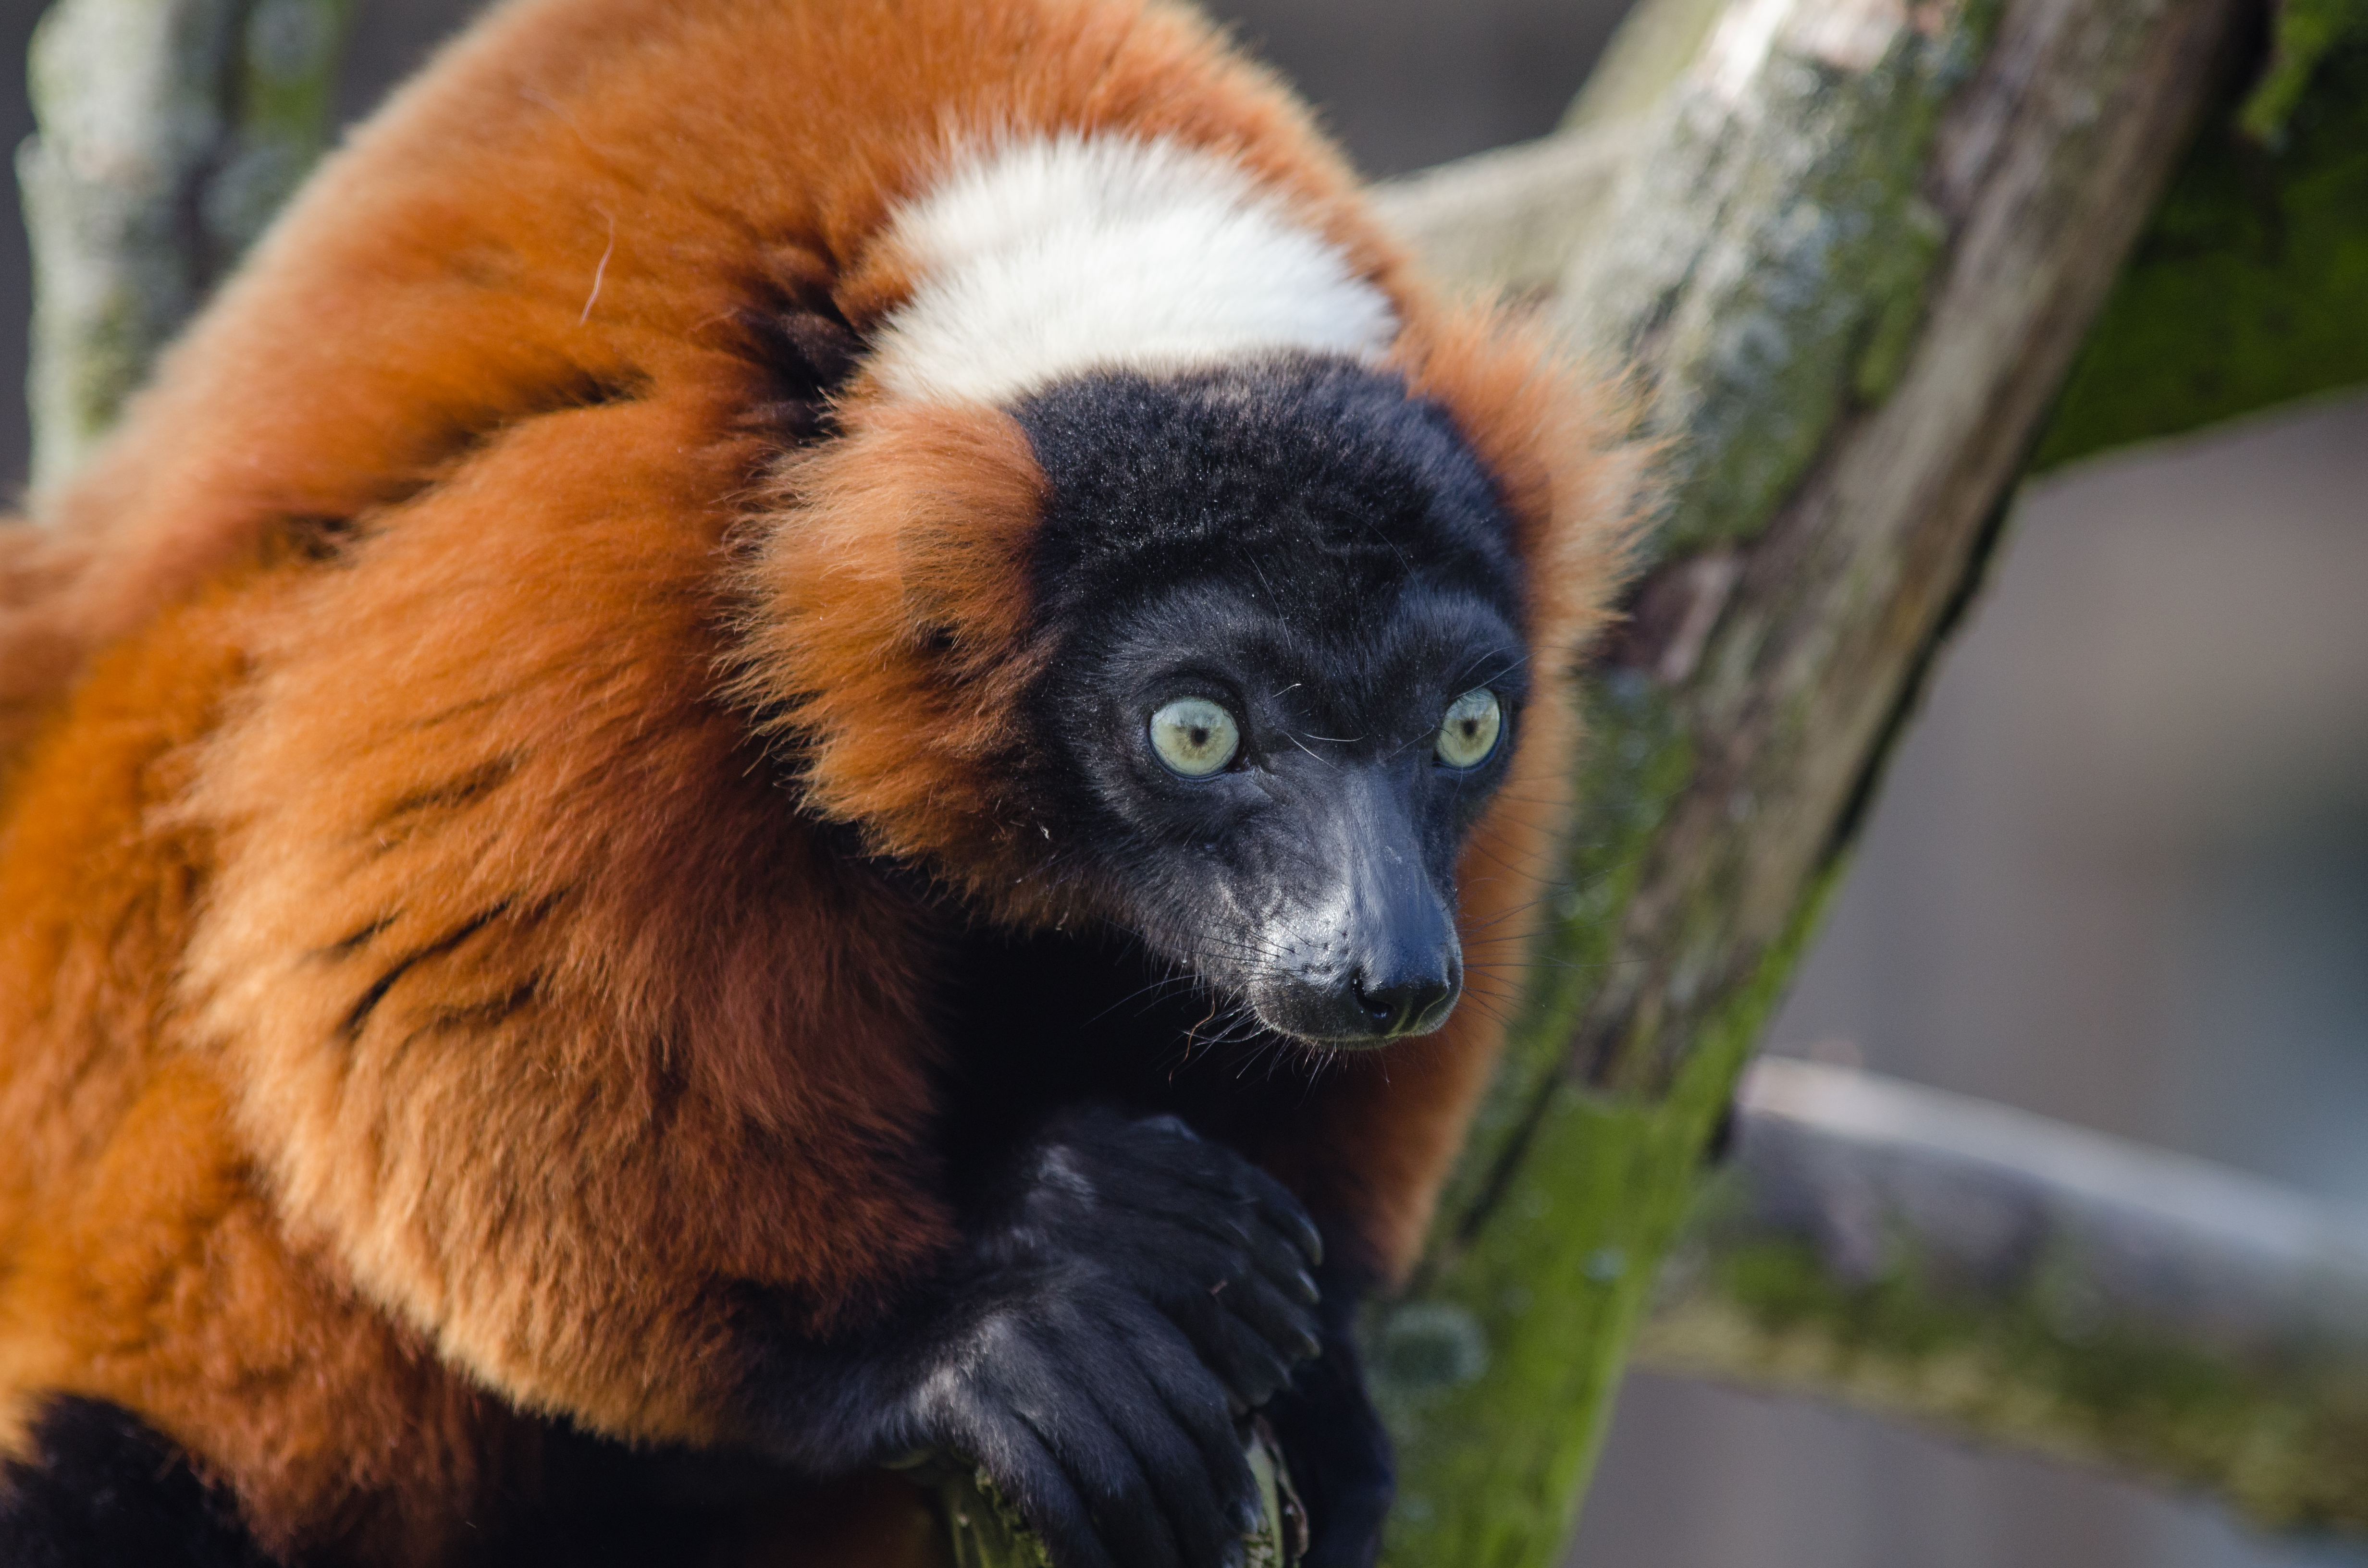
bokeh, feet, cute, wildlife, zoo, red, mammal, nikon, fauna, primate, eyes, hands, gibbon, madagascar, vertebrate, zoom, germany, deutschland, augen, adorable, lemur, d7000, roter, niedlich, tierpark, hnde, fse, madagaskar, ruffed, vari, lemuren, gelsenkirchen, erlebniswelt, new world monkey